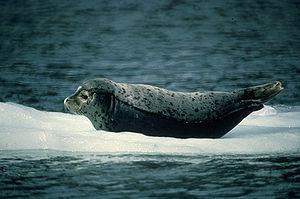
La culture de Saqqaq est une culture préhistorique du Groenland. Elle s'est développée sur la période comprise entre 2 500 et 800 ans av. J.-C. Avec celle de l'Indépendance I, attestée durant les IIIᵉ millénaire av. J.-C. et IIᵉ millénaire av. J.-C., le Saqqaquien est l'une des deux plus anciennes cultures archéologiques connues au Groenland. La culture de Saqqaq est également attestée au nord-est du Nunavut, au sein de la péninsule de Bache, une terre située sur l'île d'Ellesmere.
Le phoque commun, ou veau marin, est un mammifère carnivore, de la famille des phocidés. Son espérance de vie peut atteindre 25 ans, pour le mâle, et 35 ans, pour la femelle ; elle varie fortement selon les zones de vie et les sous-populations ou sous-espèces.